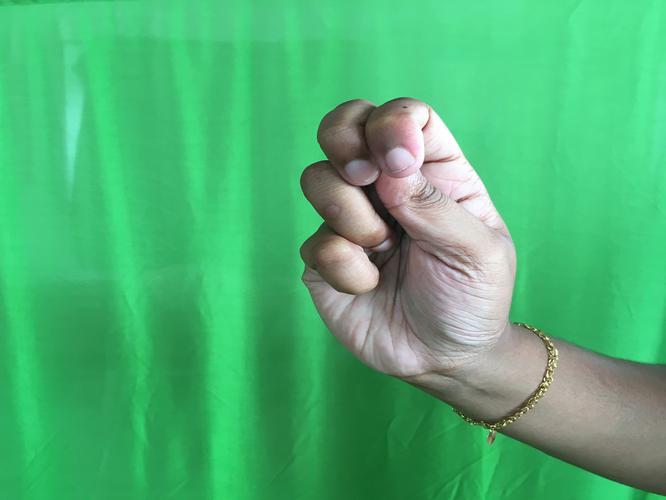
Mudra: Katakamukha_2
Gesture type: single_hand